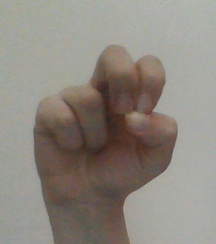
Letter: gaaf